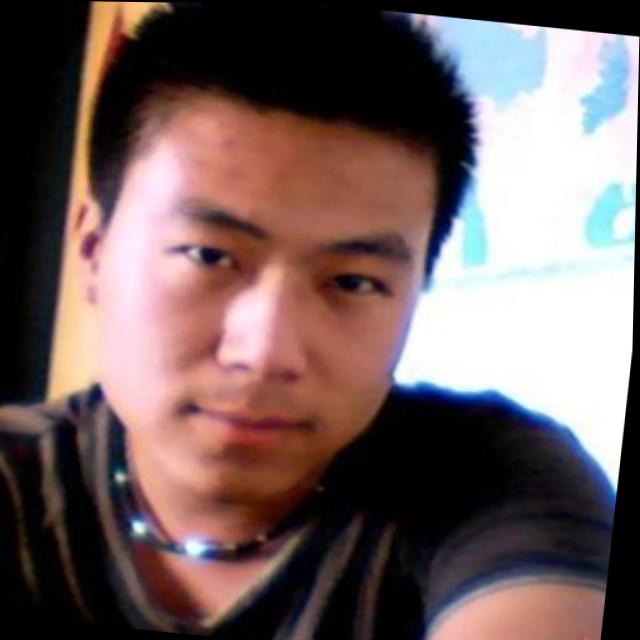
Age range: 21-44